Sammy Alex Mutahi

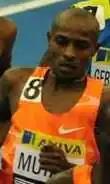
Mutahi in 2010

Sammy Alex Mutahi (born 1 June 1989) is a Kenyan long-distance runner who specializes in the 5000 metres.